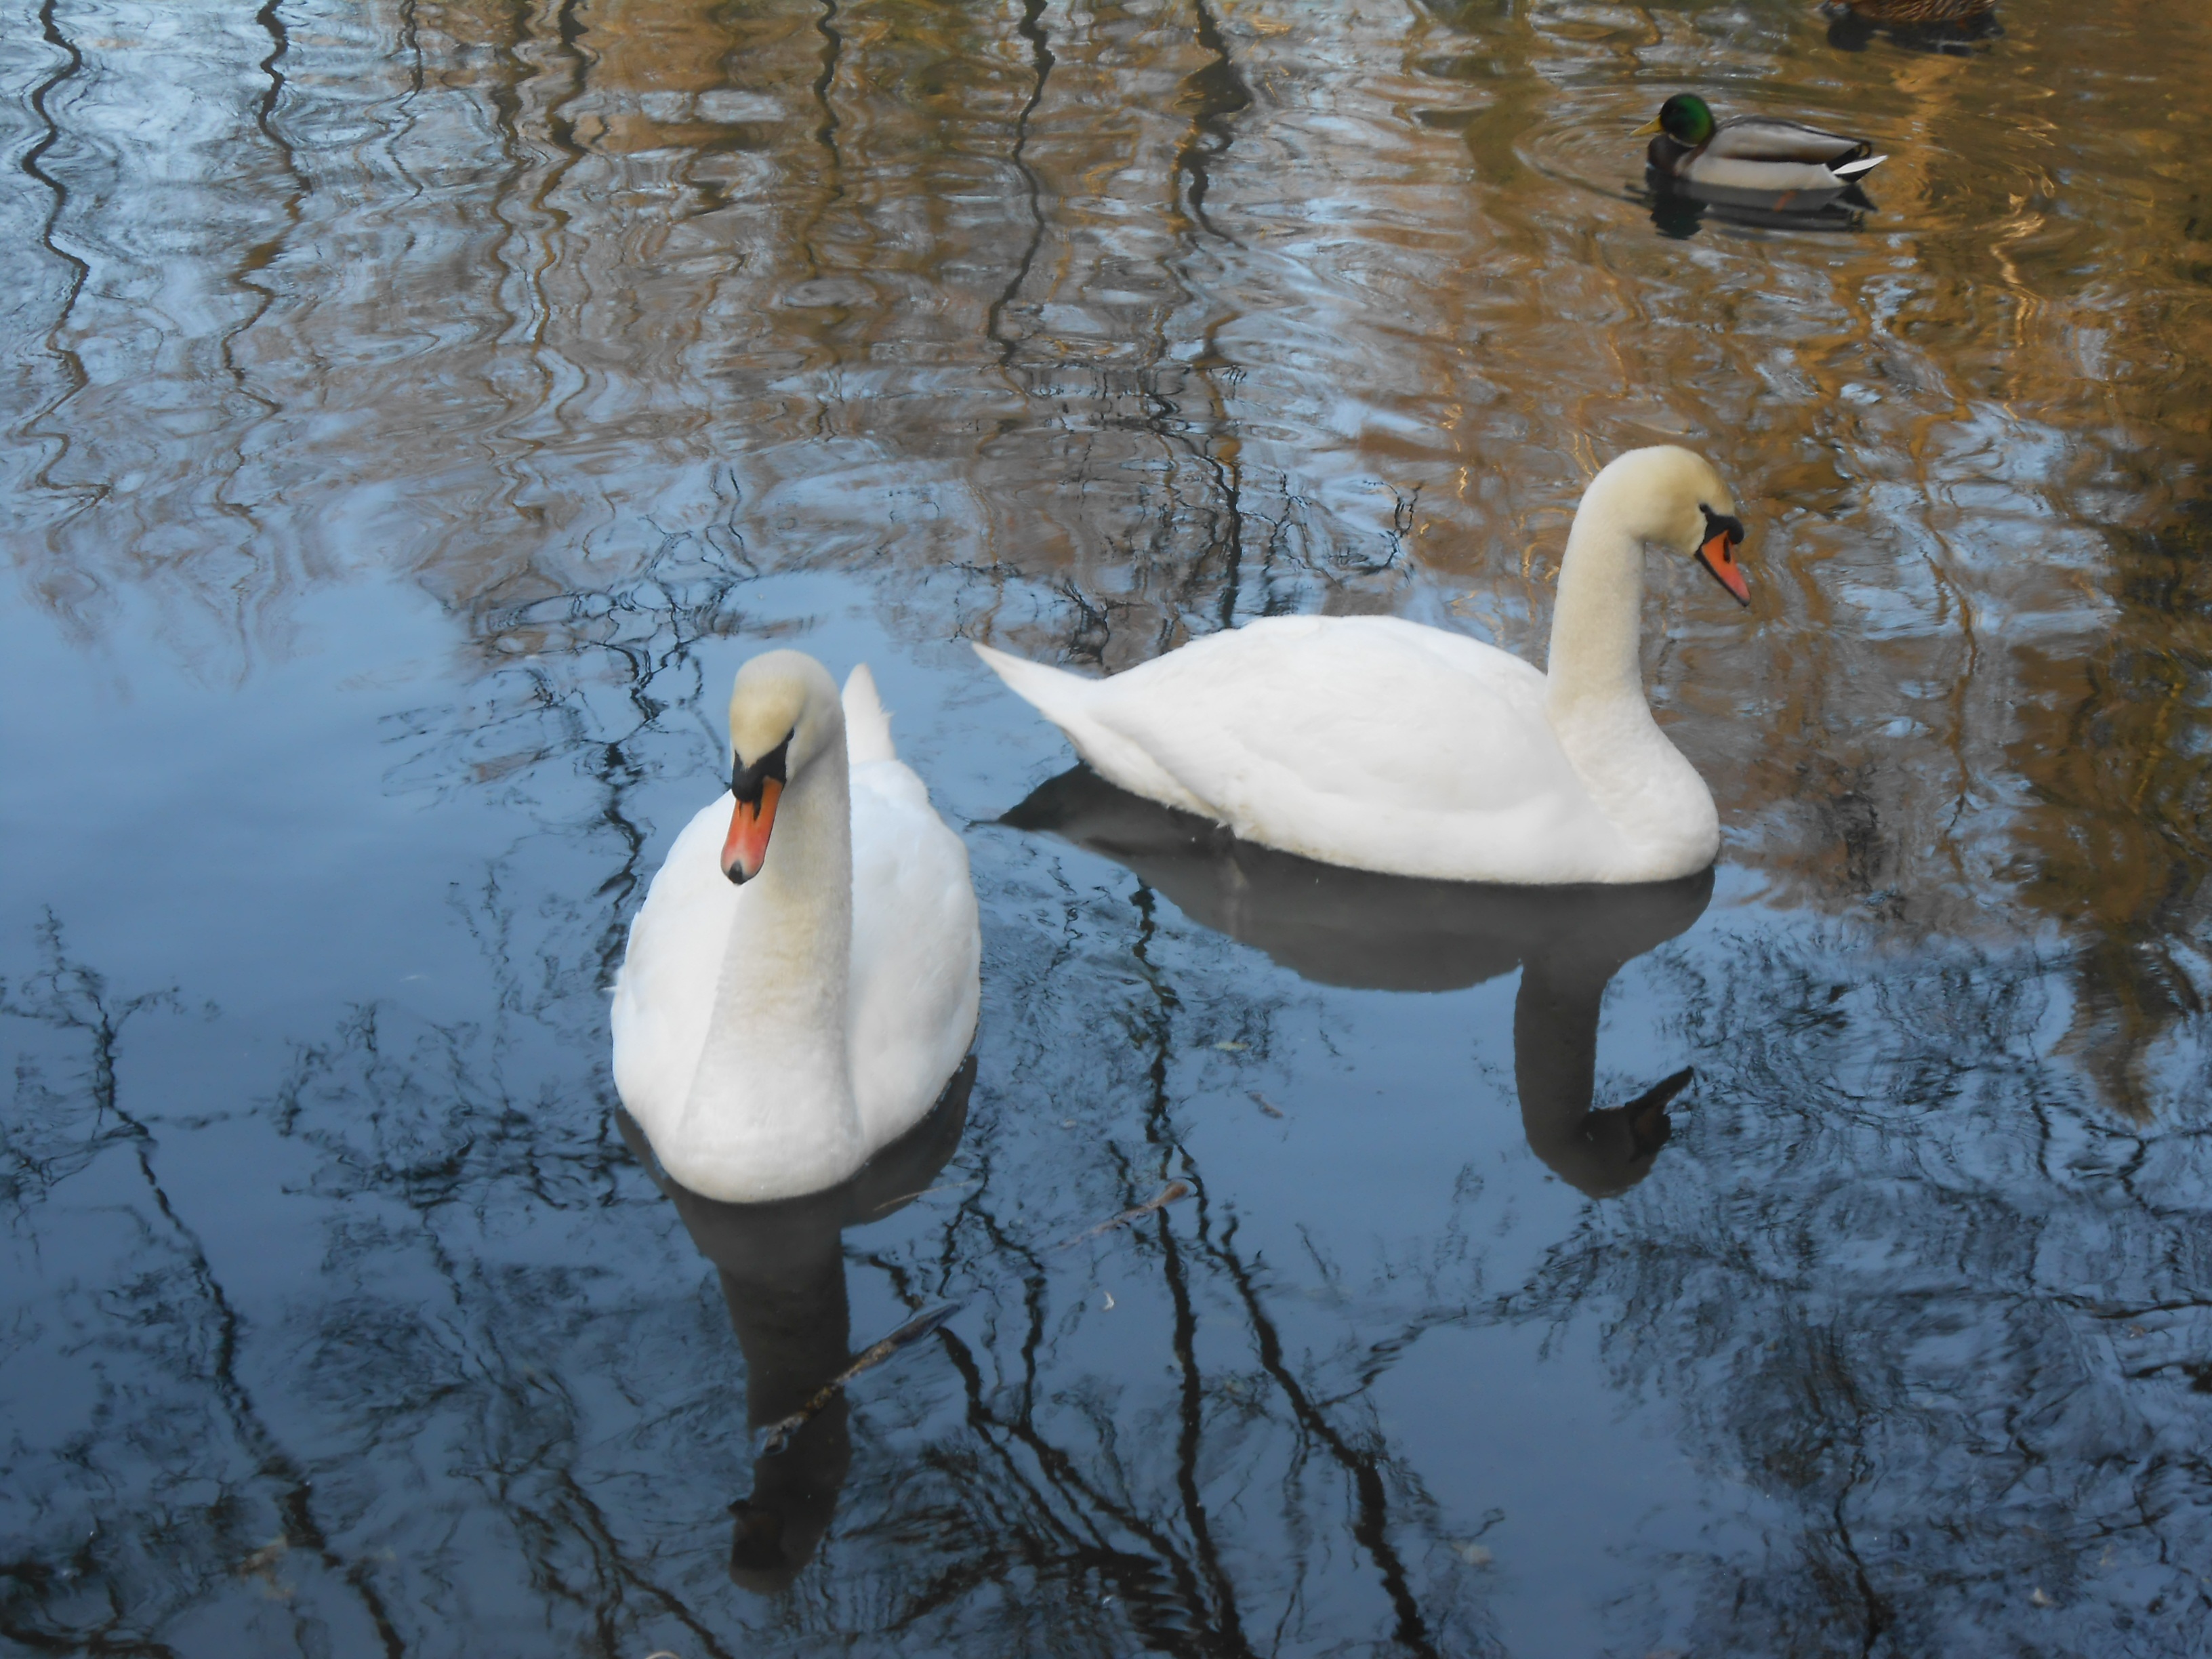
water, winter, bird, wildlife, reflection, beak, fauna, swan, duck, swans, vertebrate, waterfowl, water bird, ducks geese and swans